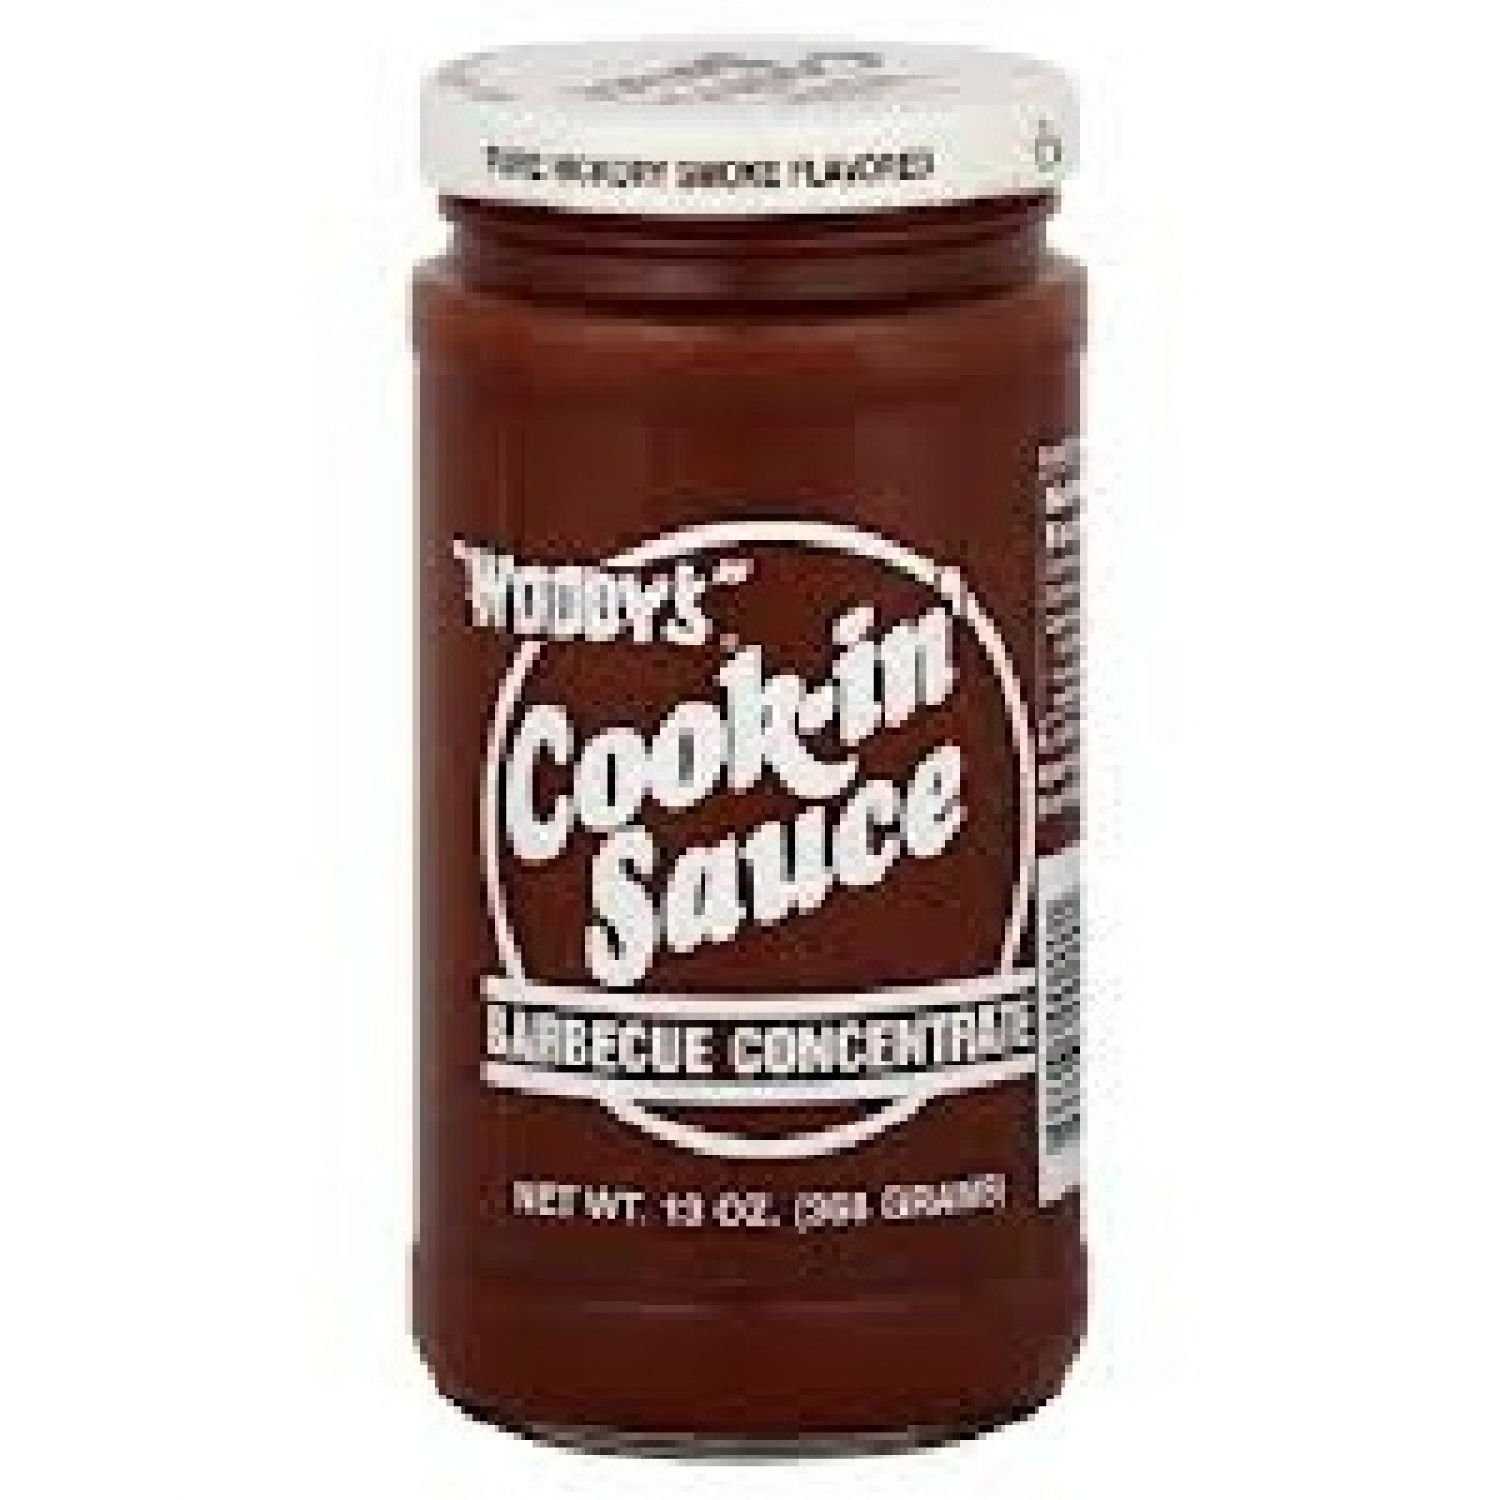
Item Name: Woodys Cook In Sauce (3 x 13 OZ)
Bullet Point: Seasoning
Value: 39.0
Unit: Fl Oz

Price: 3.99